Harris Theater (Chicago)

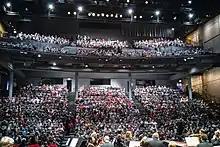
View from the stage with a full house

The Harris Theater is located beneath and directly north of the Jay Pritzker Pavilion, Millennium Park's outdoor performance venue. The theater and pavilion were built adjacent to each other at about the same time, with the benefit that they share a loading dock, rehearsal rooms and other backstage facilities. The entire auditorium is in a cube on a side, so all the seats are relatively close to the stage. The seating capacity is 1,499, with approximately 600 main floor seats, 500 raised orchestra level seats and 400 balcony seats. The modern orchestra pit, which can be closed, accommodates 45 musicians. The seats are maplewood; carpeting and walls have a muted color scheme—blacks, charcoals and grays. Kamin felt the modest is appropriate for a modest structure that attempts to complement the exuberant neighboring pavilion.